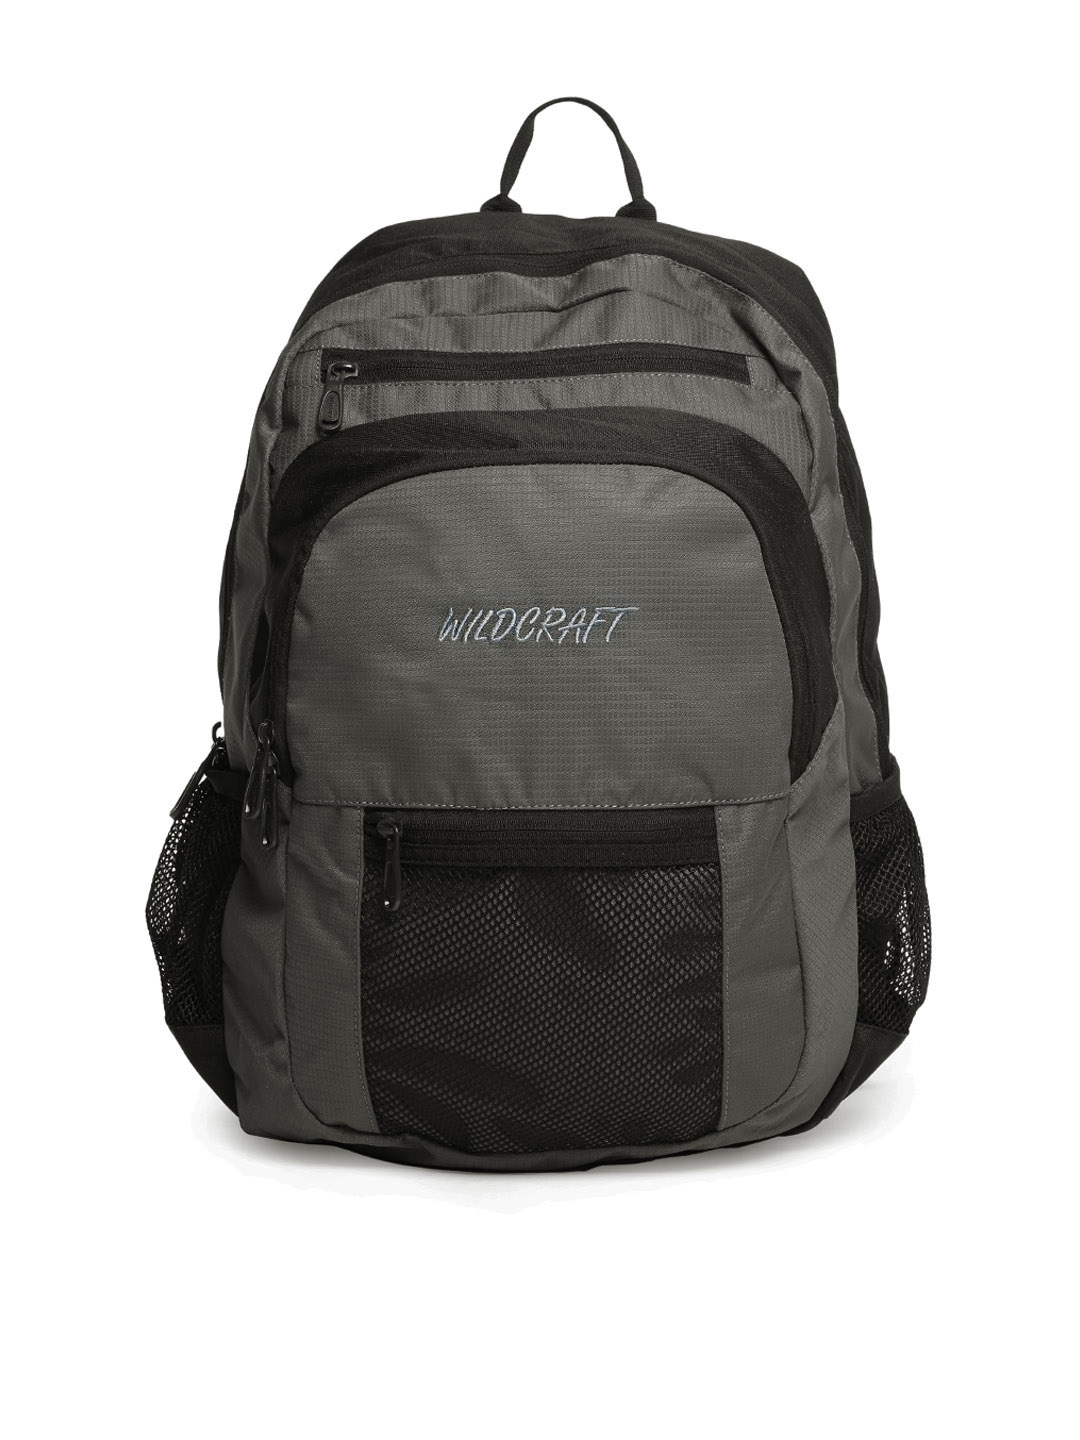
Wildcraft Unisex Grey Backpack
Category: Accessories / Bags / Backpacks
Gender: Unisex
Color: Grey
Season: Winter 2015
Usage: Casual